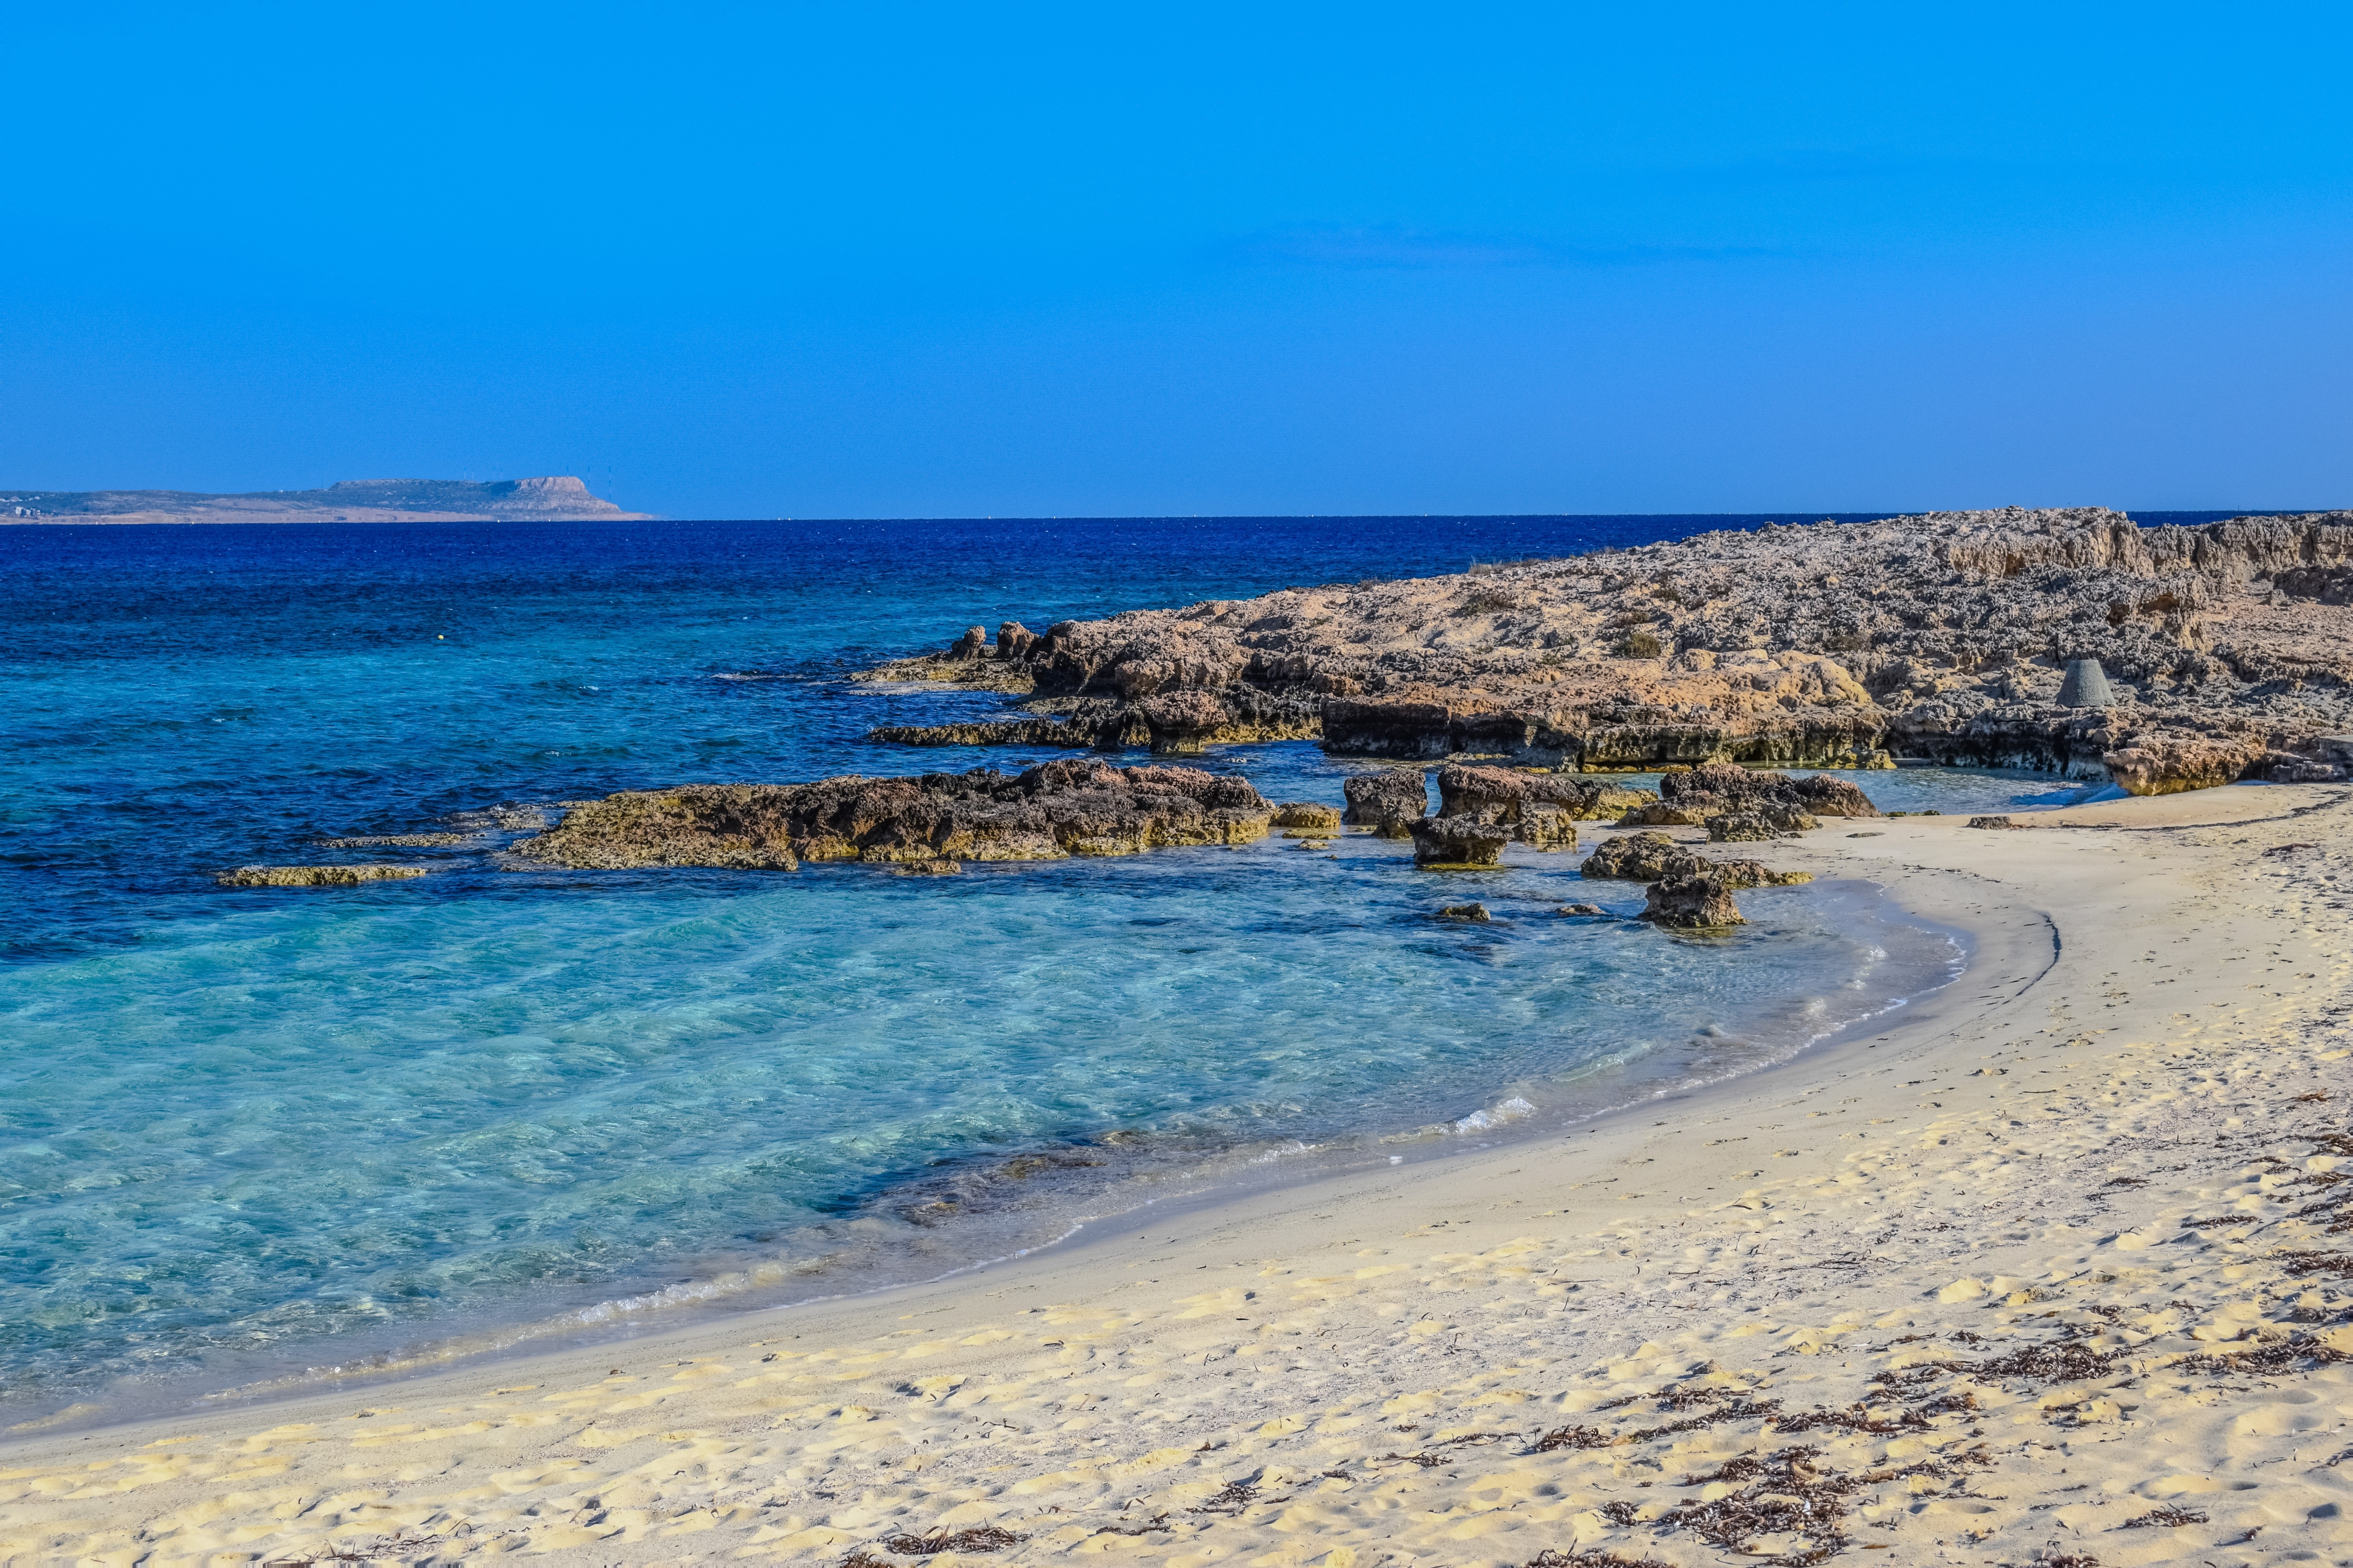
beach, sea, coast, sand, ocean, horizon, shore, wave, vacation, cliff, cove, paradise, lagoon, bay, island, blue, tourism, terrain, body of water, resort, cyprus, cape, islet, ayia napa, makronissos beach, wind wave